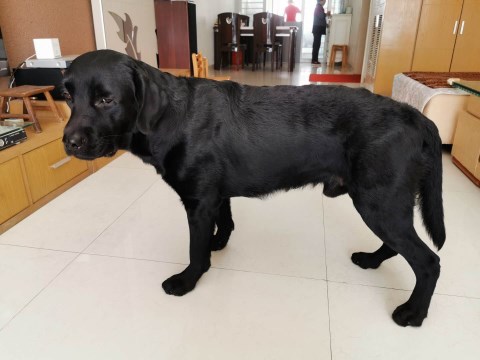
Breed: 3580-n000122-Labrador_retriever